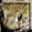
Label: frog